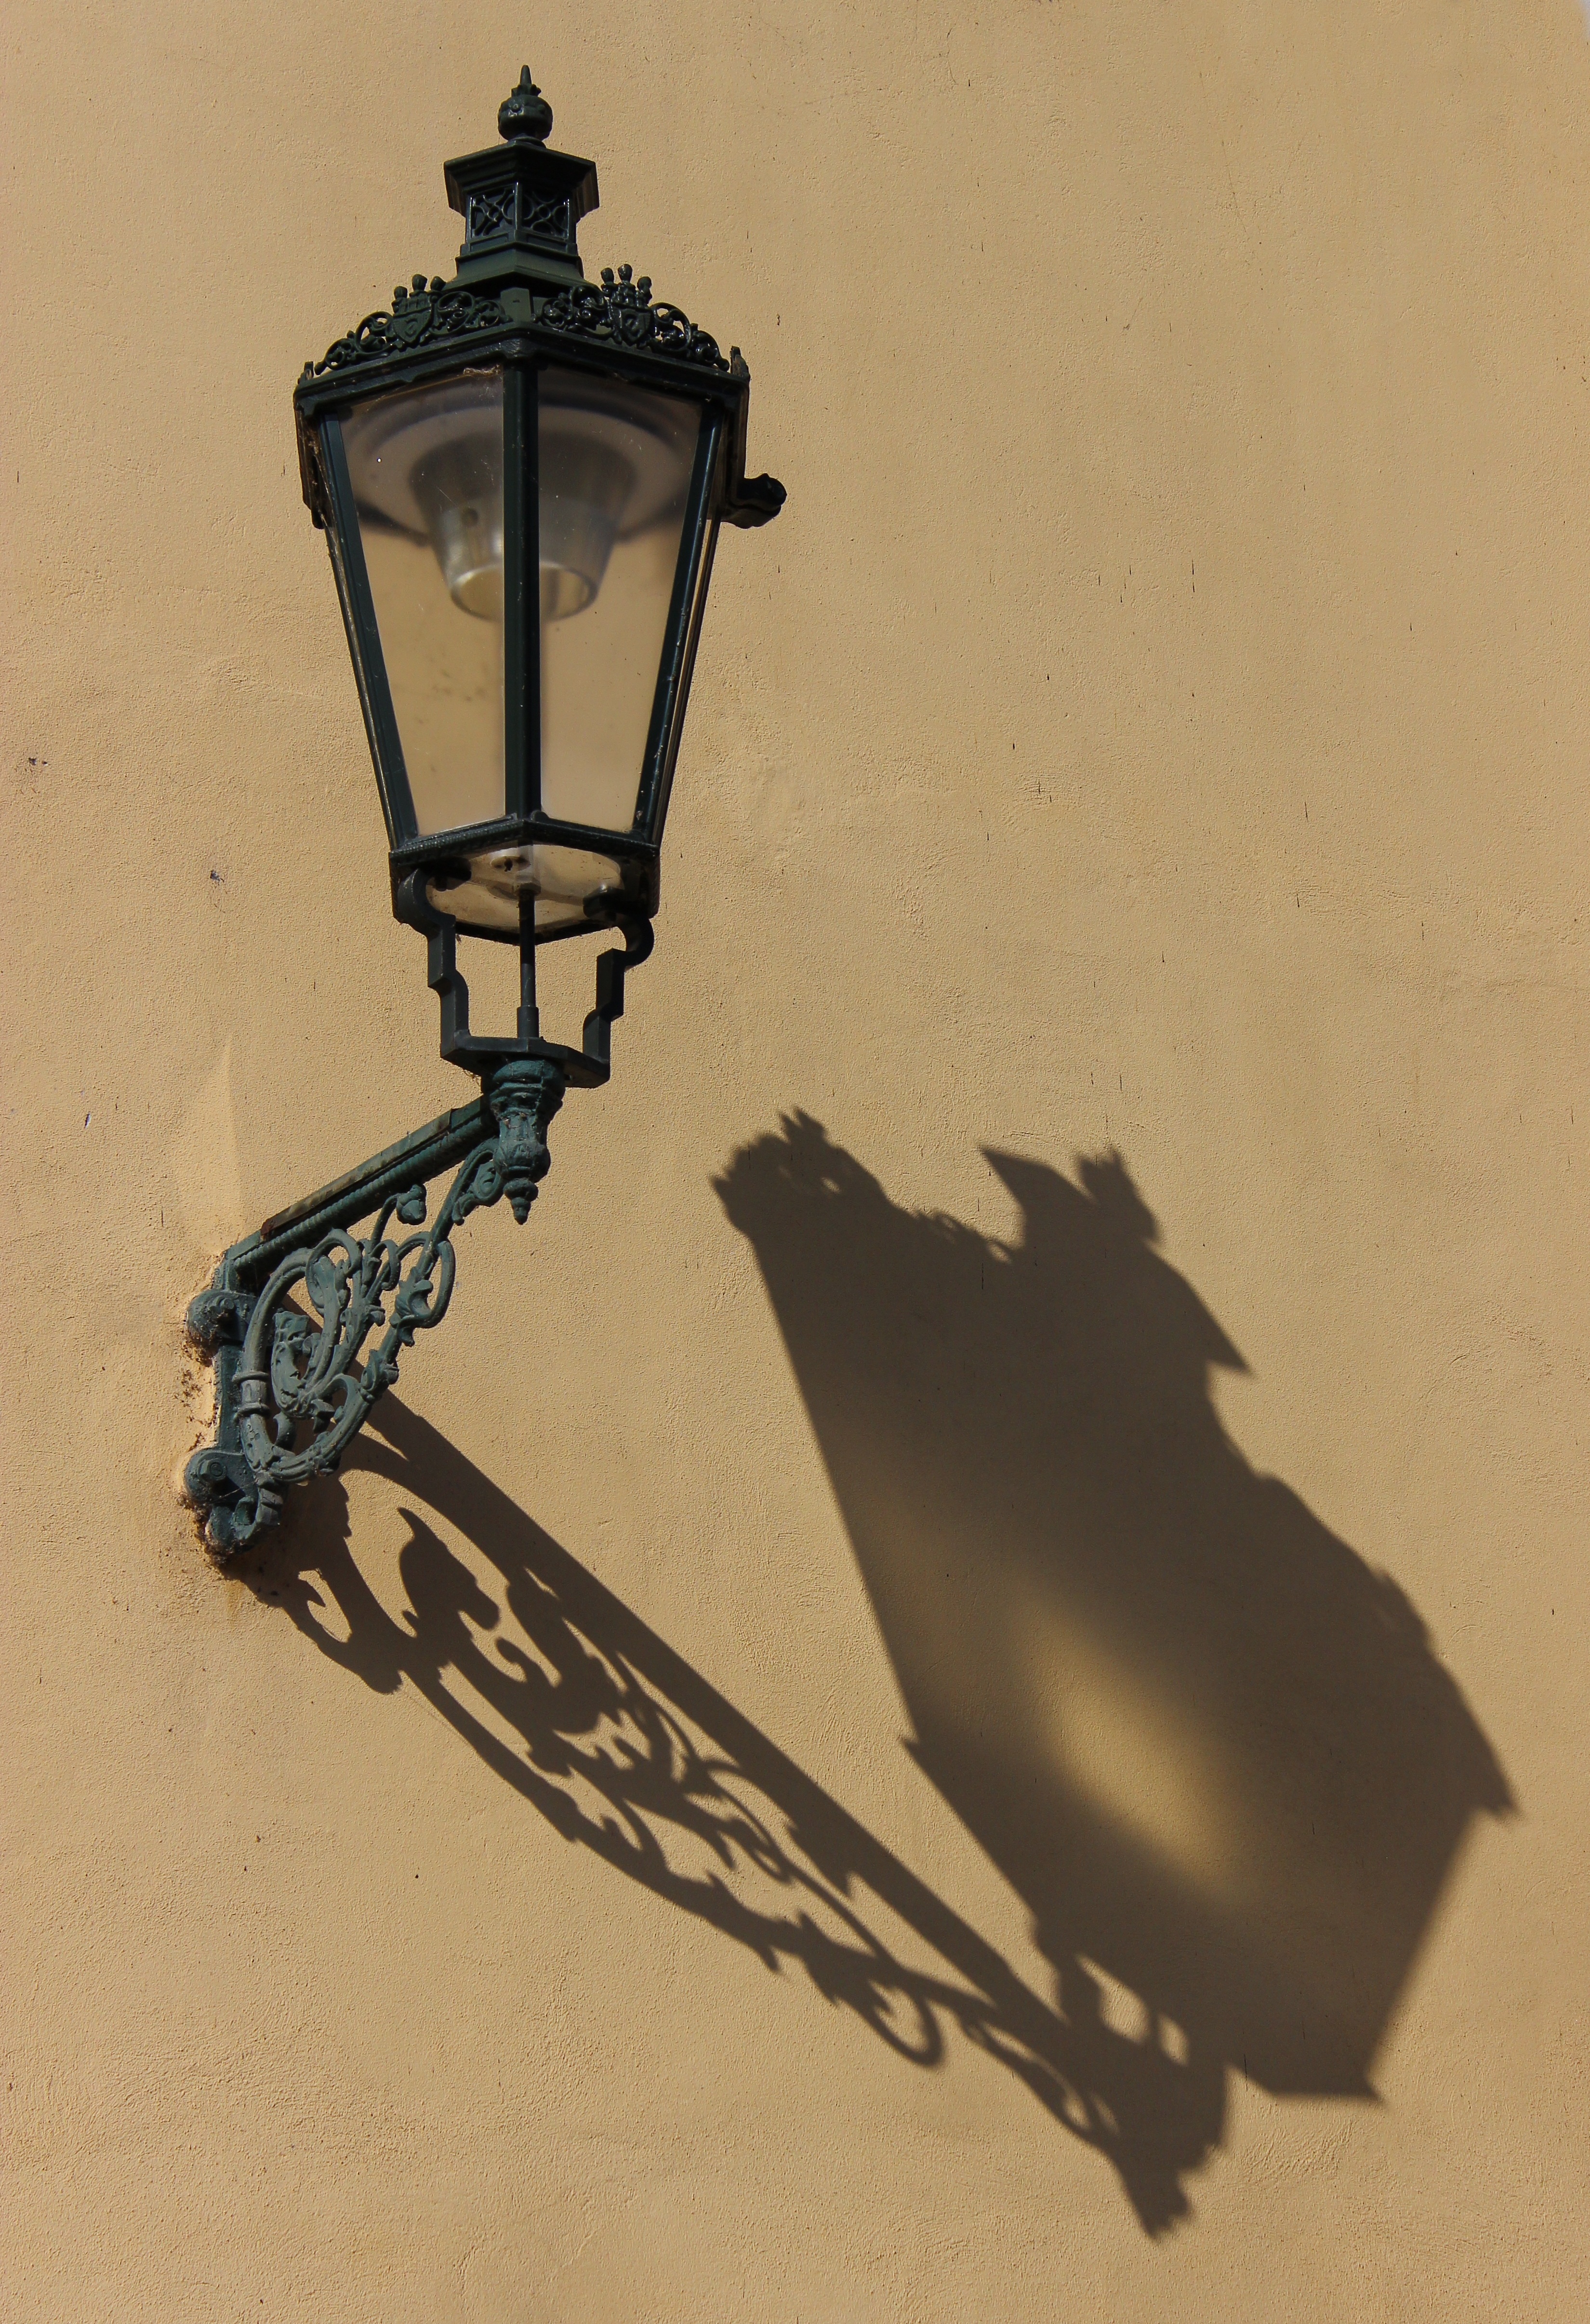
light, lantern, shadow, prague, street light, black, lighting, light fixture, iron, sconce